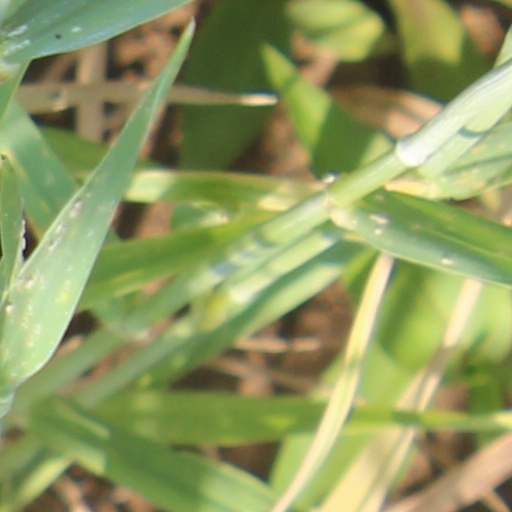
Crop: wheat